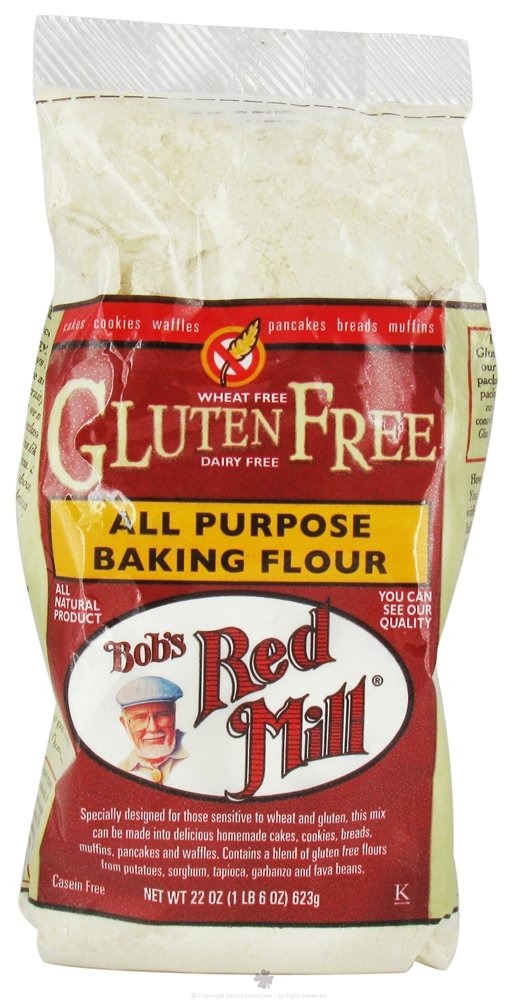
Item Name: Bob's Red Mill - Gluten Free All Purpose Baking Flour - 22 oz (pack of 2)
Bullet Point 1: Non-GMO
Bullet Point 2: Kosher
Bullet Point 3: USDA Organic
Bullet Point 4: Gluten Free
Bullet Point 5: Very Low Sodium Food
Product Description: Bob's Red Mill Gluten Free All Purpose Baking Flour is just the thing for those sensitive to gluten. This flour can be made into delicious homemade baked goods such as cakes, cookies, breads, and breakfast items such as muffins, pancakes, and waffles. Tips for use and recipe for banana bread are on the label. Contains a blend of gluten free flours from potatoes, sorghum, tapioca, garbanzo, and fava beans. Bob's Red Mill Gluten Free All Purpose Baking Flour is an all natural, wheat free, dairy free product with freshness and quality you can see through the bag.
Value: 44.0
Unit: Fl Oz

Price: 10.605